Question: Please indicate a possible affordance area of the brush_with_toothbrush that can be used for holding
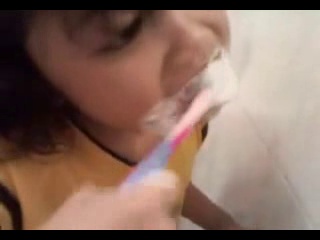
Answer: [102.461, 76.537, 235.632, 207.513]